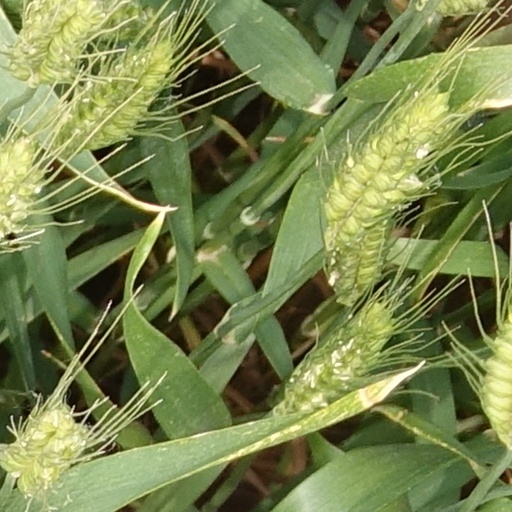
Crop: wheat